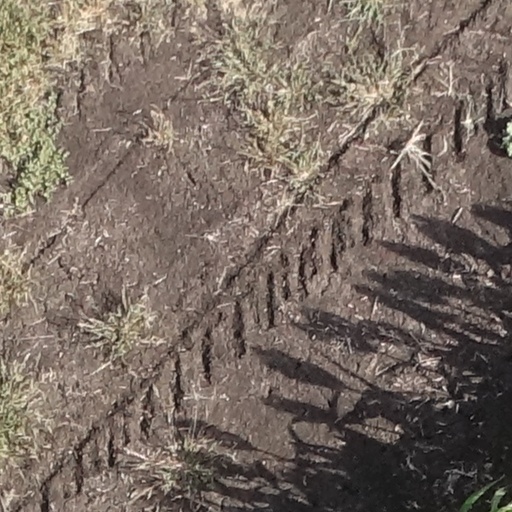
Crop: sorghum